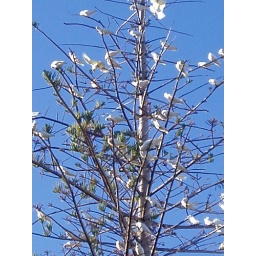
Cockies in the pine tree